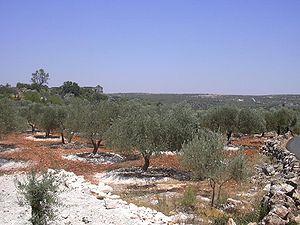
Ebla est une ancienne ville de la Syrie des IIIᵉ et IIᵉ millénaires av. J.‑C., dont les ruines se trouvent à l'emplacement du site archéologique de Tell Mardikh. Il se situe à 60 km au sud d'Alep sur la route de Hama, après la bifurcation en direction de Lattaquié, où il occupe une position stratégique, à la porte d'un col commandant l'accès à la mer Méditerranée.
L’olivier est un arbre fruitier qui produit les olives, un fruit consommé sous diverses formes et dont on extrait une des principales huiles alimentaires, l'huile d'olive. C'est la variété, domestiquée depuis plusieurs millénaires et cultivée principalement dans les régions de climat méditerranéen, de l'une des sous-espèces de Olea europaea, une espèce d'arbres et d'arbustes de la famille des Oléacées.
Le gouvernorat d'Idleb, Idlib ou Edleb est l'un des quatorze gouvernorats de Syrie ; il a pour capitale la ville d'Idleb. Selon les sources, sa superficie est donnée entre 5 933 km² et 6 097 km². Il compte 1 300 000 habitants.